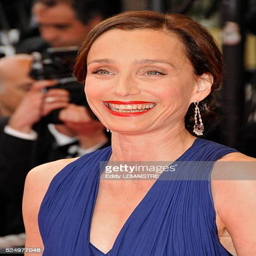
actor at the premiere during festival